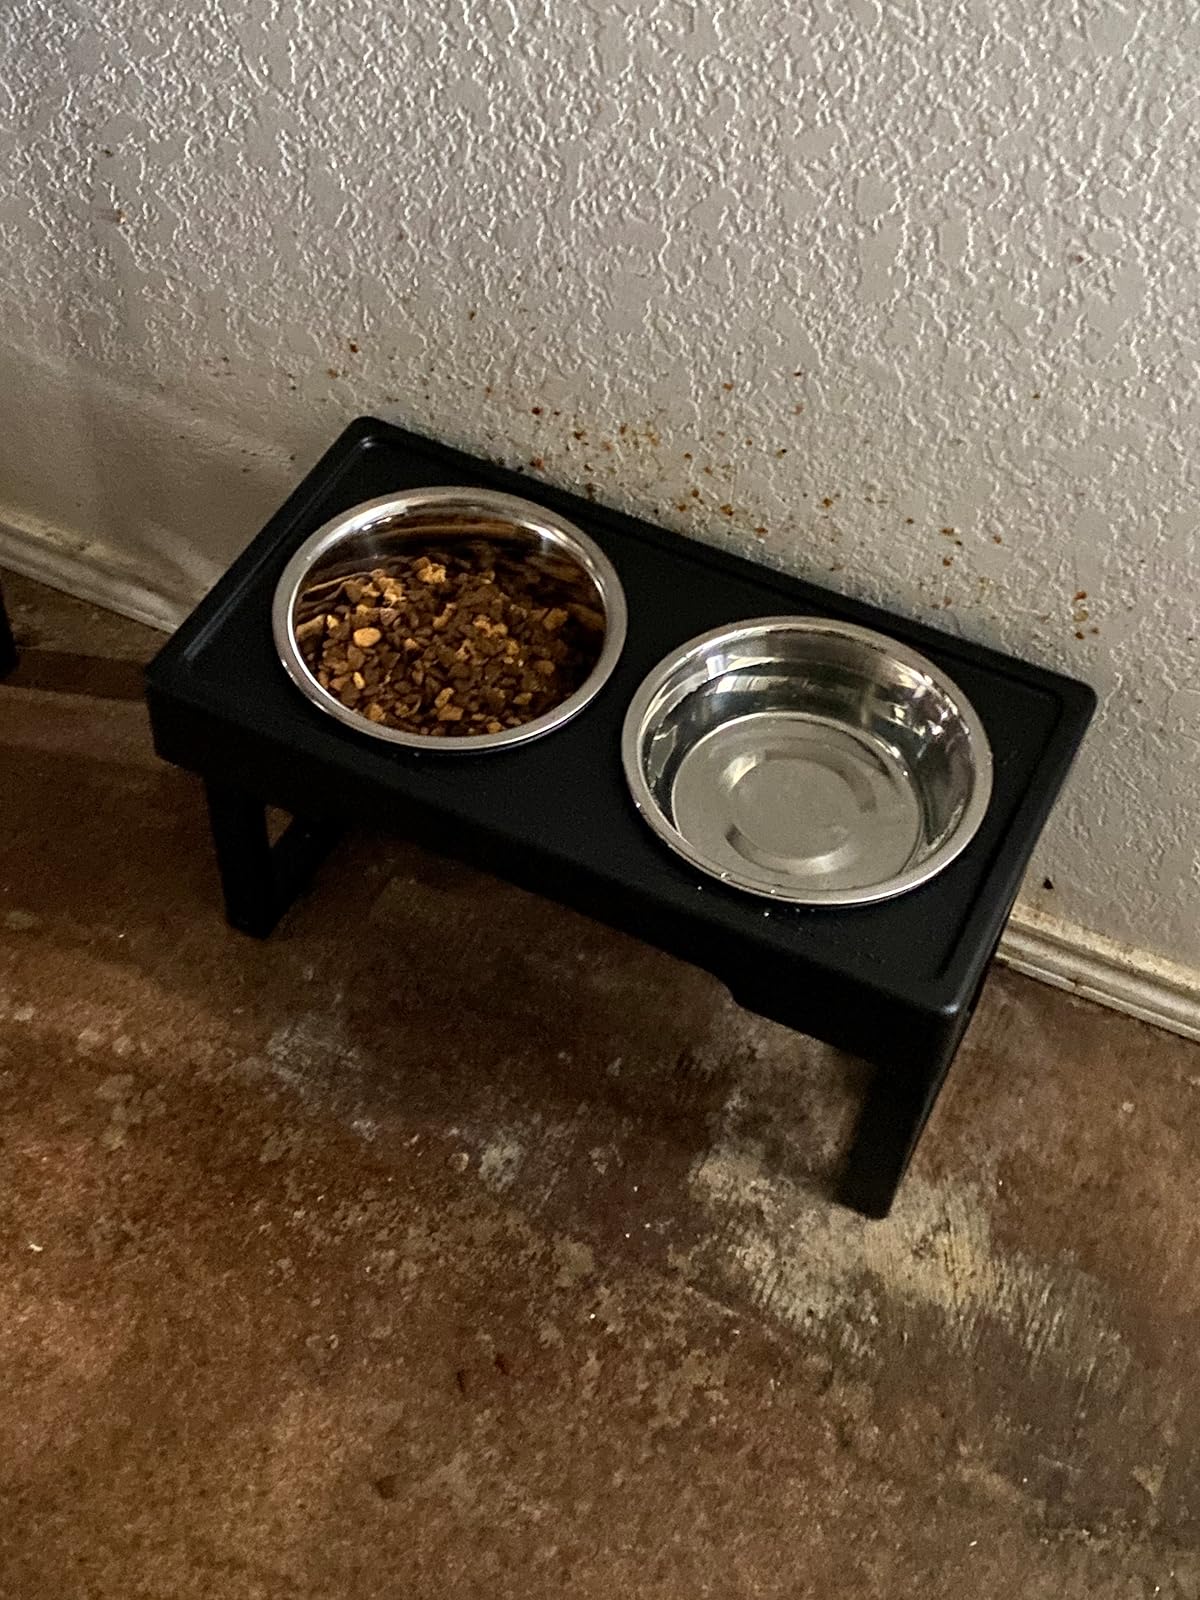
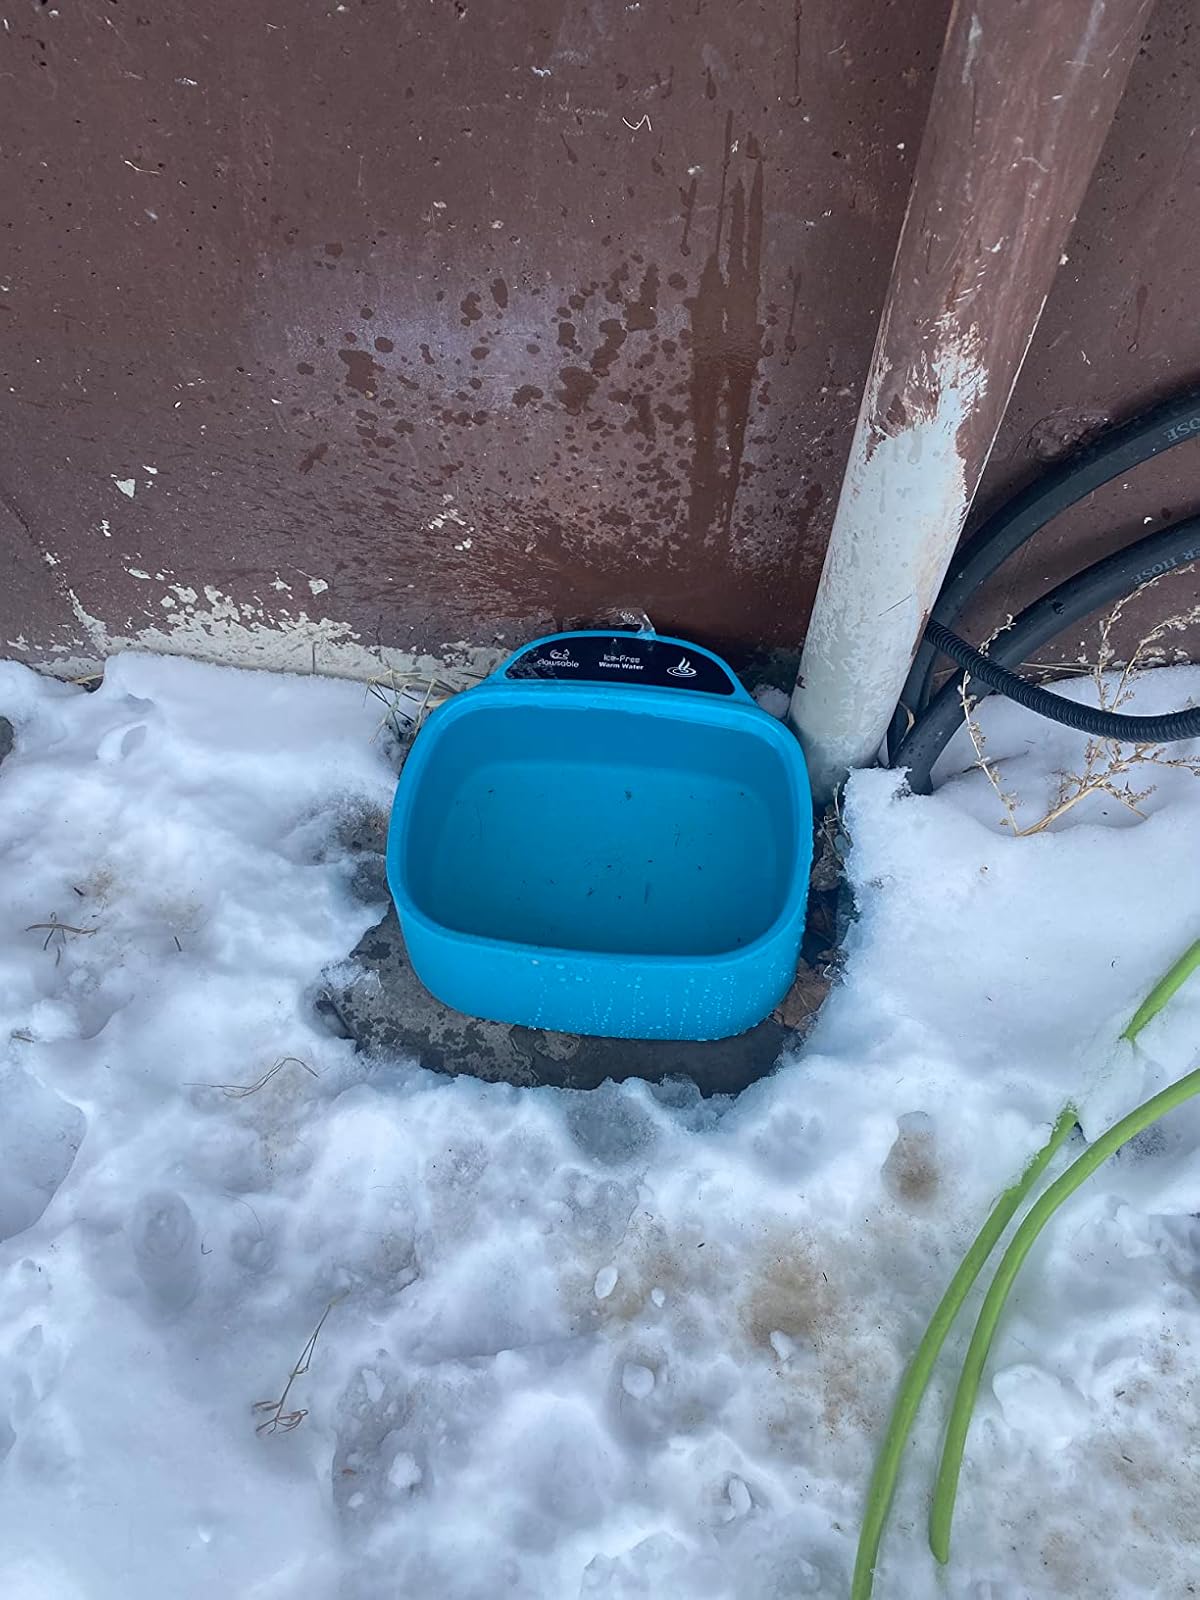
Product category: items_bowl
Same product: no